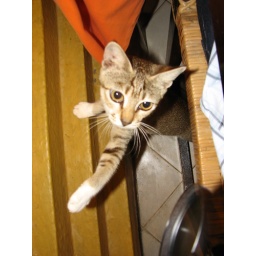
...under the table in outdoor restaurant in Sri Lanka. It was a buffet dinner so the cat got a good feed!